Bastian Vasquez

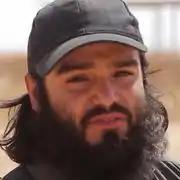
Bastian Vasquez in the ISIL propaganda video of 2014

Bastian Vasquez (9 April 1990 – 2015), also known by his "nom de guerre" as Abu Safiyyah, was a Chilean-Norwegian jihadist who made prominent appearances in propaganda videos for the Islamic State of Iraq and the Levant (ISIL). He is presumed to have died in January or in April/May 2015, in a non-combat infighting incident.